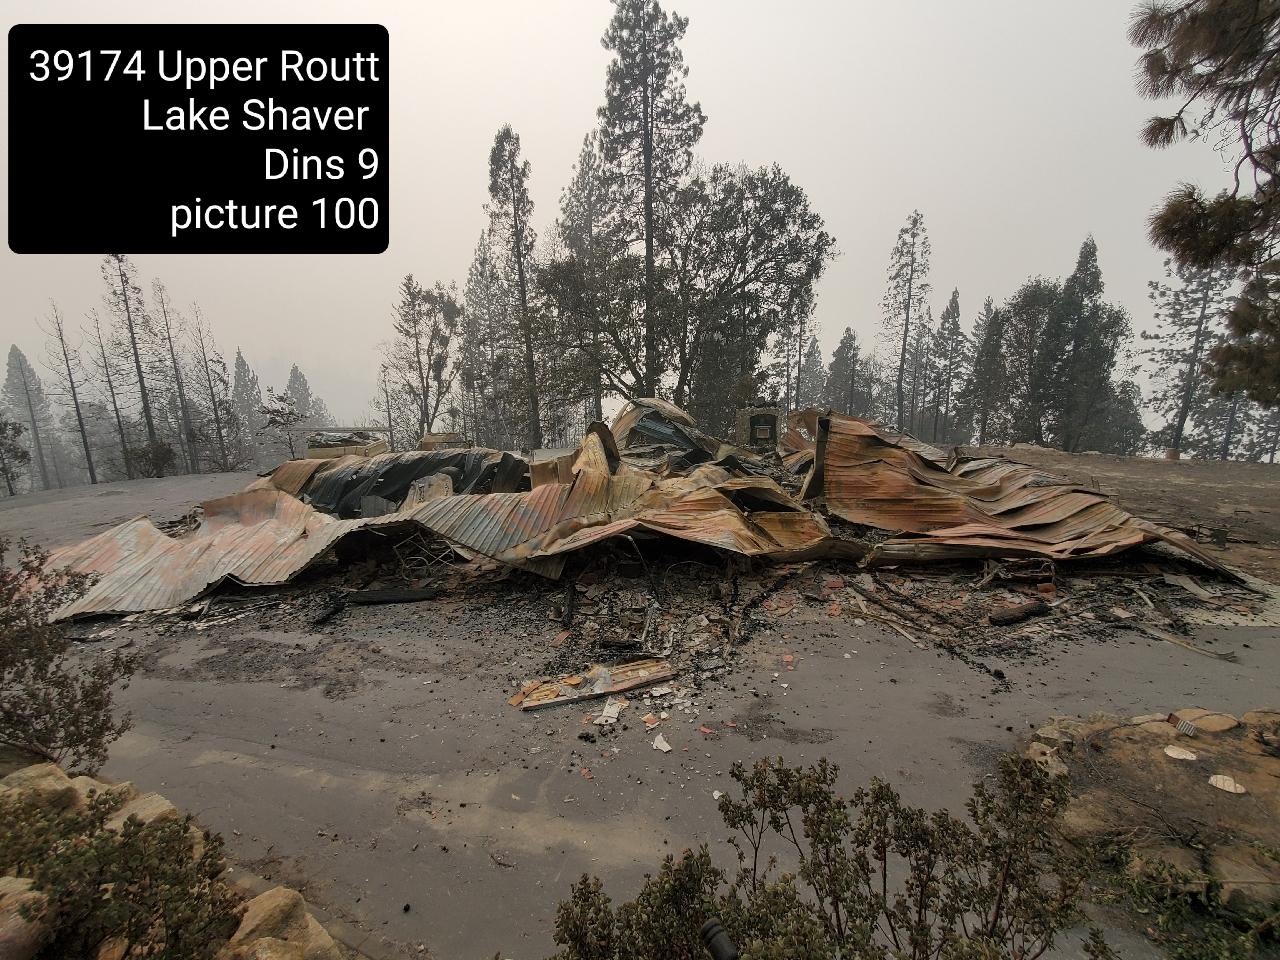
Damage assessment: destroyed